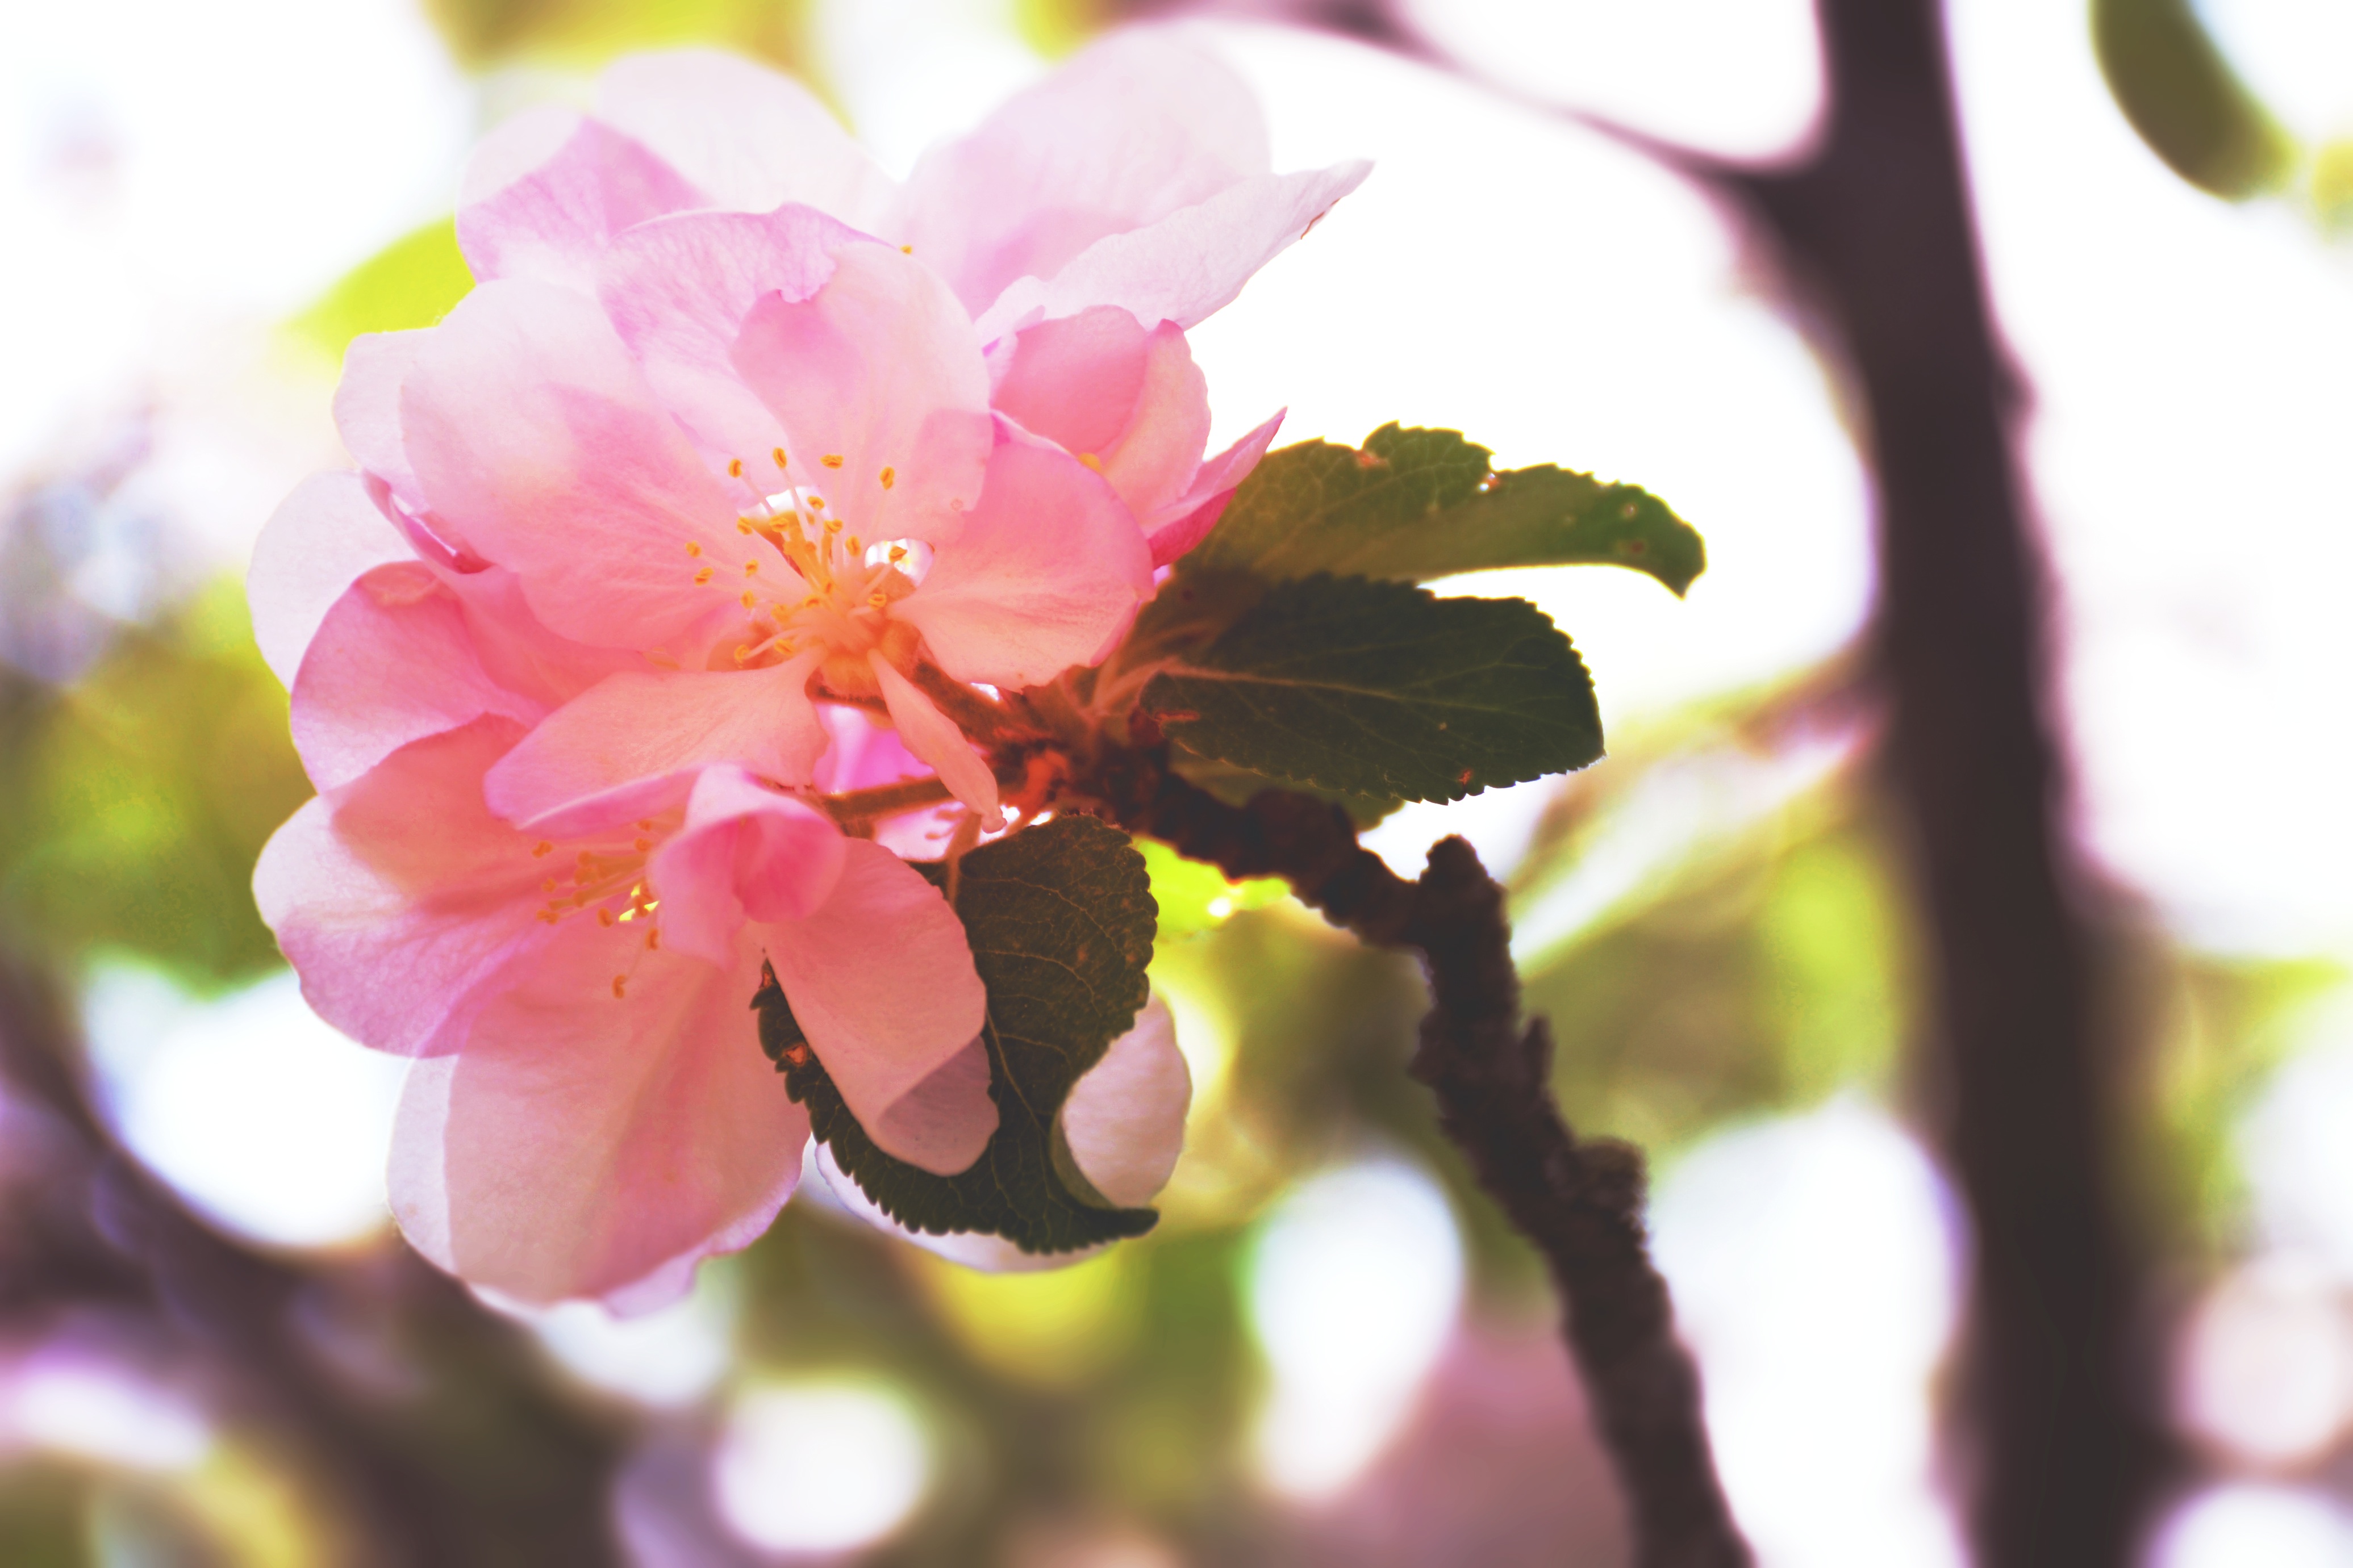
branch, blossom, plant, leaf, flower, petal, spring, produce, botany, pink, flora, cherry blossom, close up, shrub, macro photography, flowering plant, rose family, land plant